Peculiar Attraction

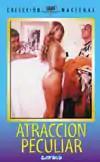
VHS release poster by Gativideo

Peculiar Attraction is a 1988 Argentine comedy film directed by Enrique Carreras, written by Juan Carlos Mesa, and starring Alberto Olmedo and Jorge Porcel. Shot during the Summer of 1987/88 in Mar del Plata, it was the last feature film appearance in Alberto Olmedo's career. It was released on March 3, 1988, two days before Olmedo's death in Mar del Plata.